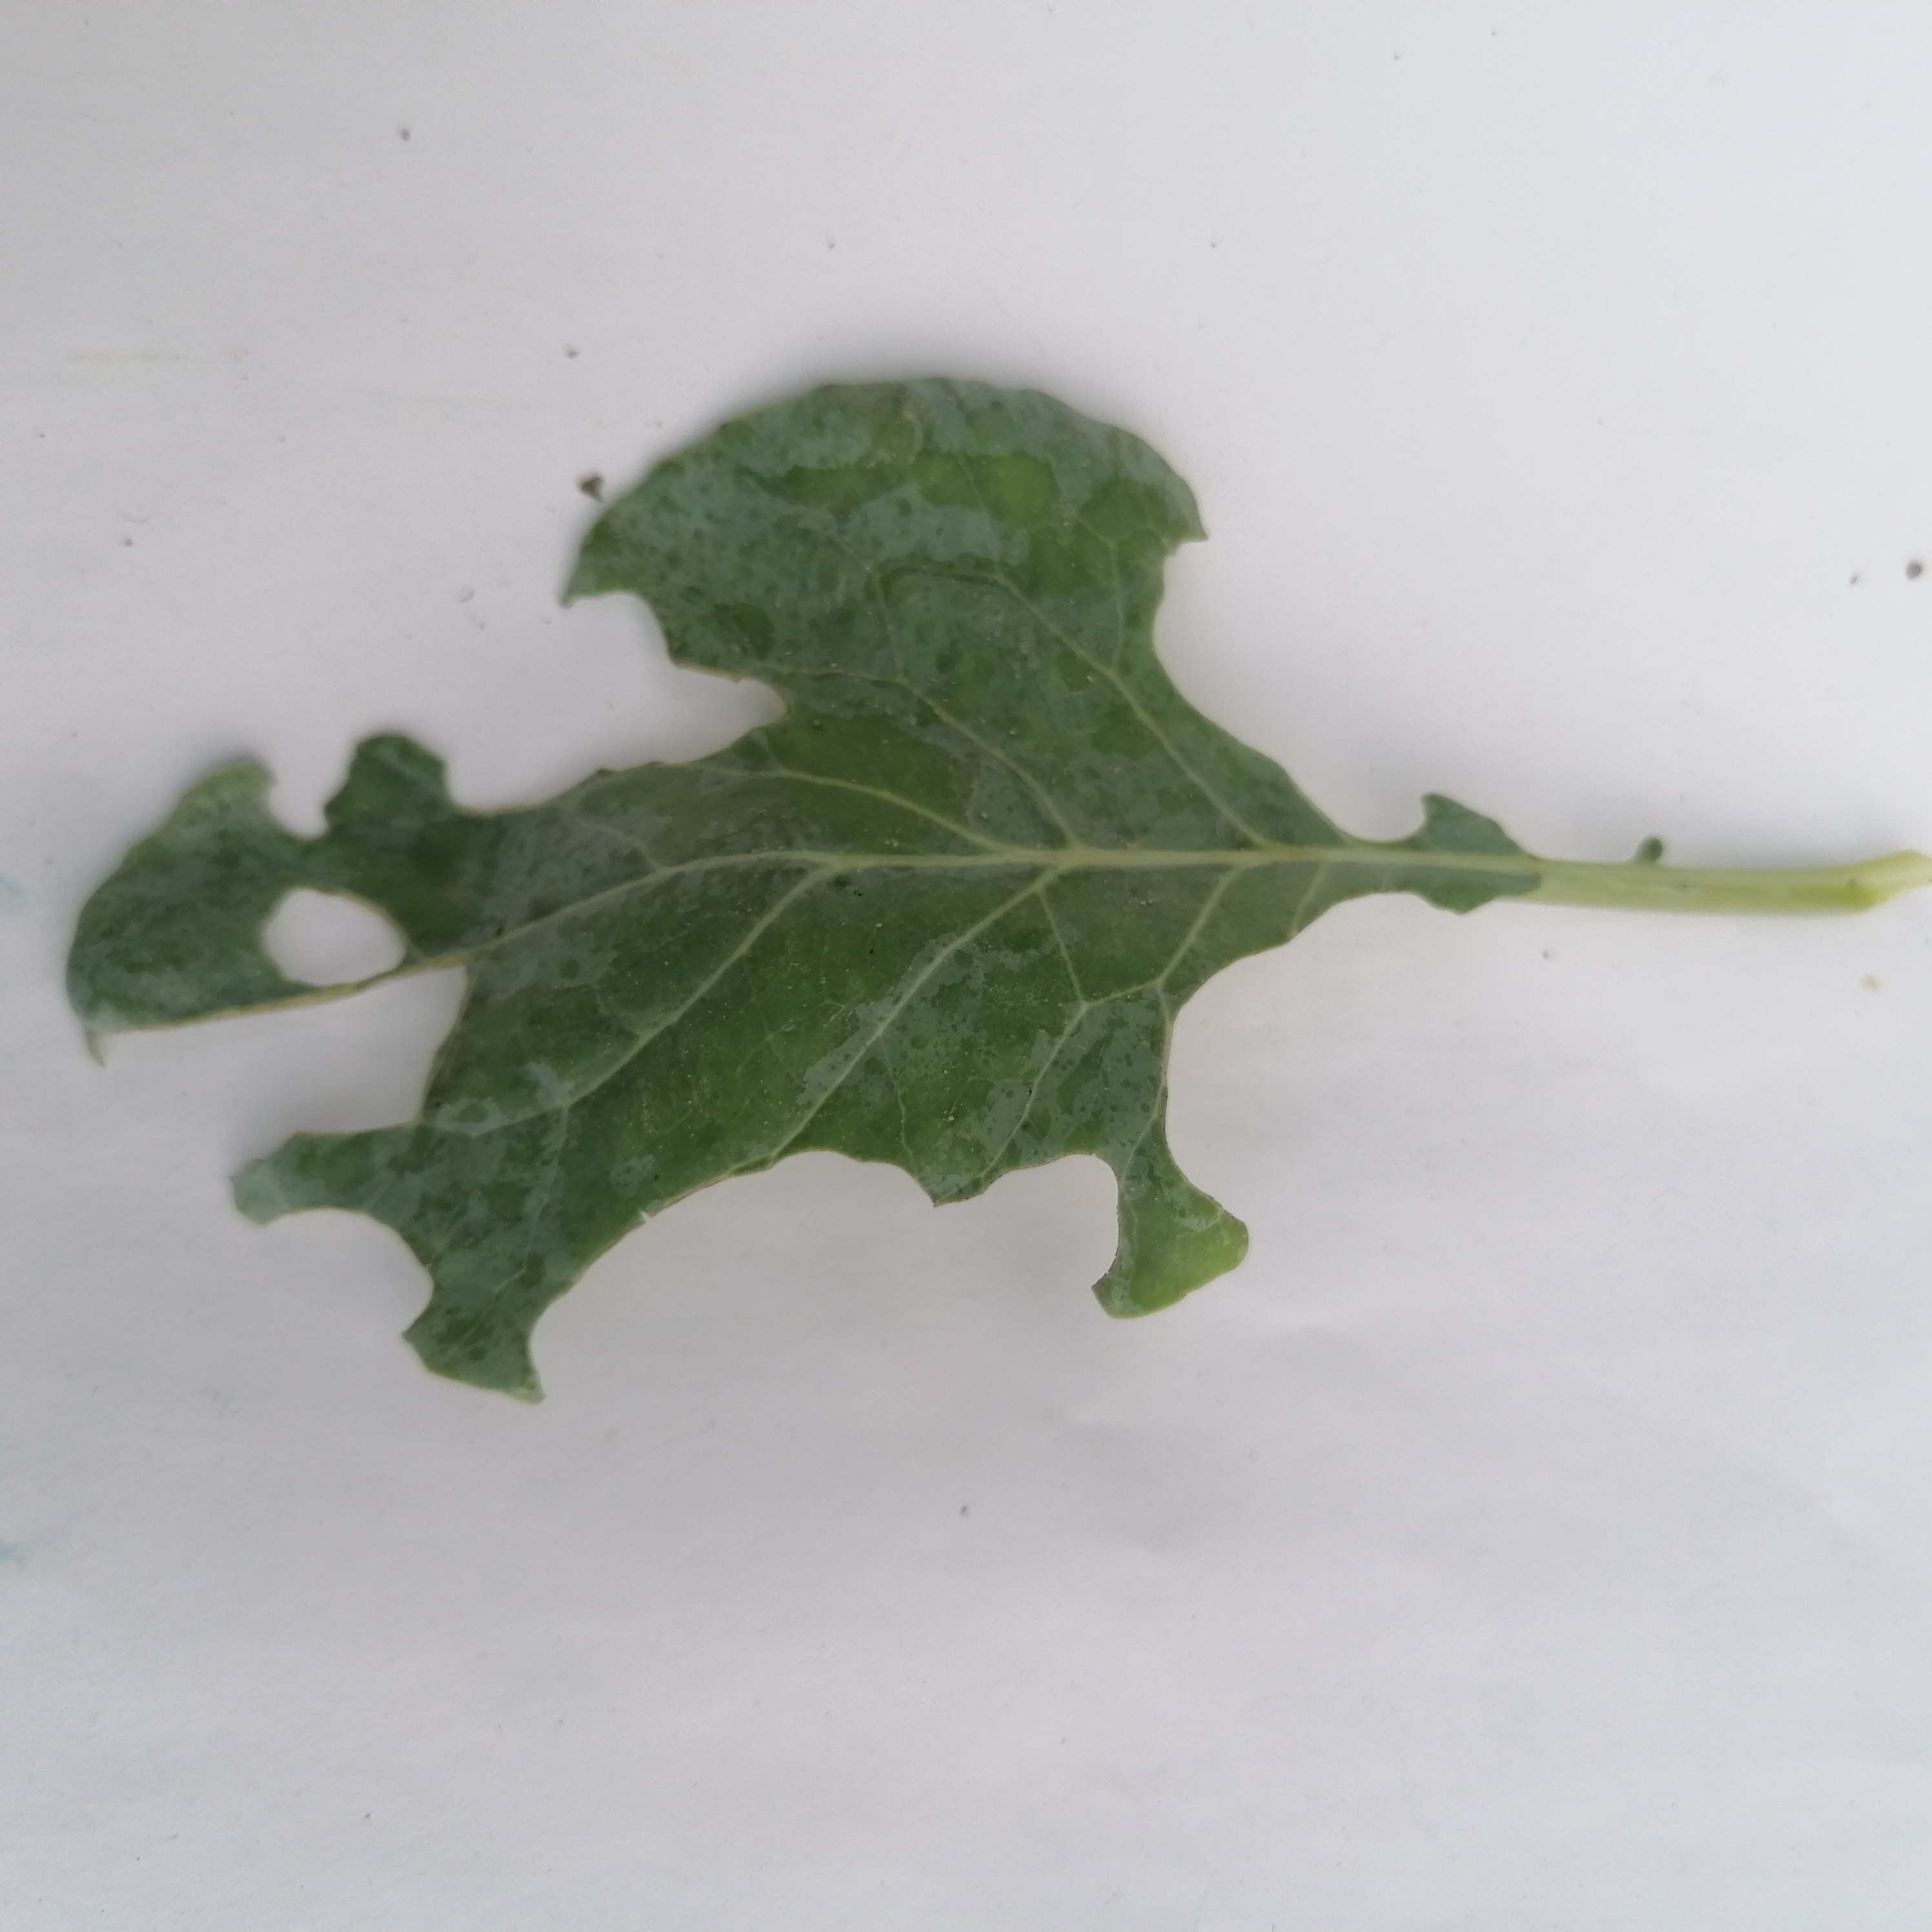
Label: Insect Hole